Coma Enestapera dolmen

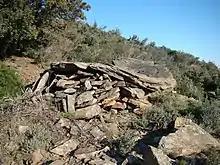
General view of the structure

The dolmen of "Coma Enestapera, or Coma Estapera", is located in Cerbère, in the French department of the Pyrénées-Orientales in the Occitanie region.